Polkagris

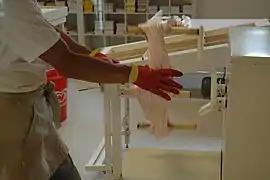
Part of making the polkagris involves stretching the heated sugar before the red stripe is added and the candy is rolled and cut

In recent years, Gränna has arranged an annual world championship in polkagris making as a tourist event. The candy is handmade, and the perfect polkagris should weigh exactly 50 grams. The championship is held every year on 25 July, outdoors, at the Lake Vättern's shore.